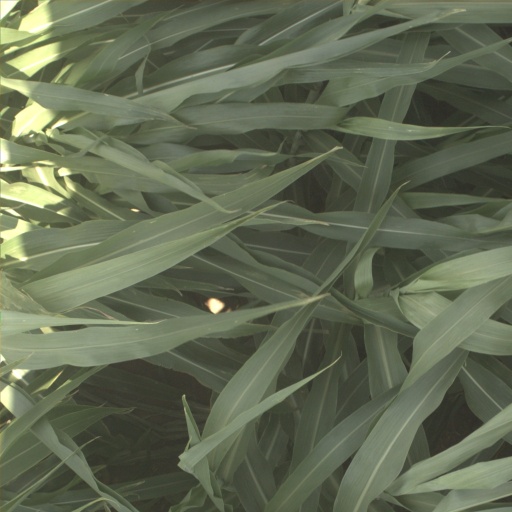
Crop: sorghum